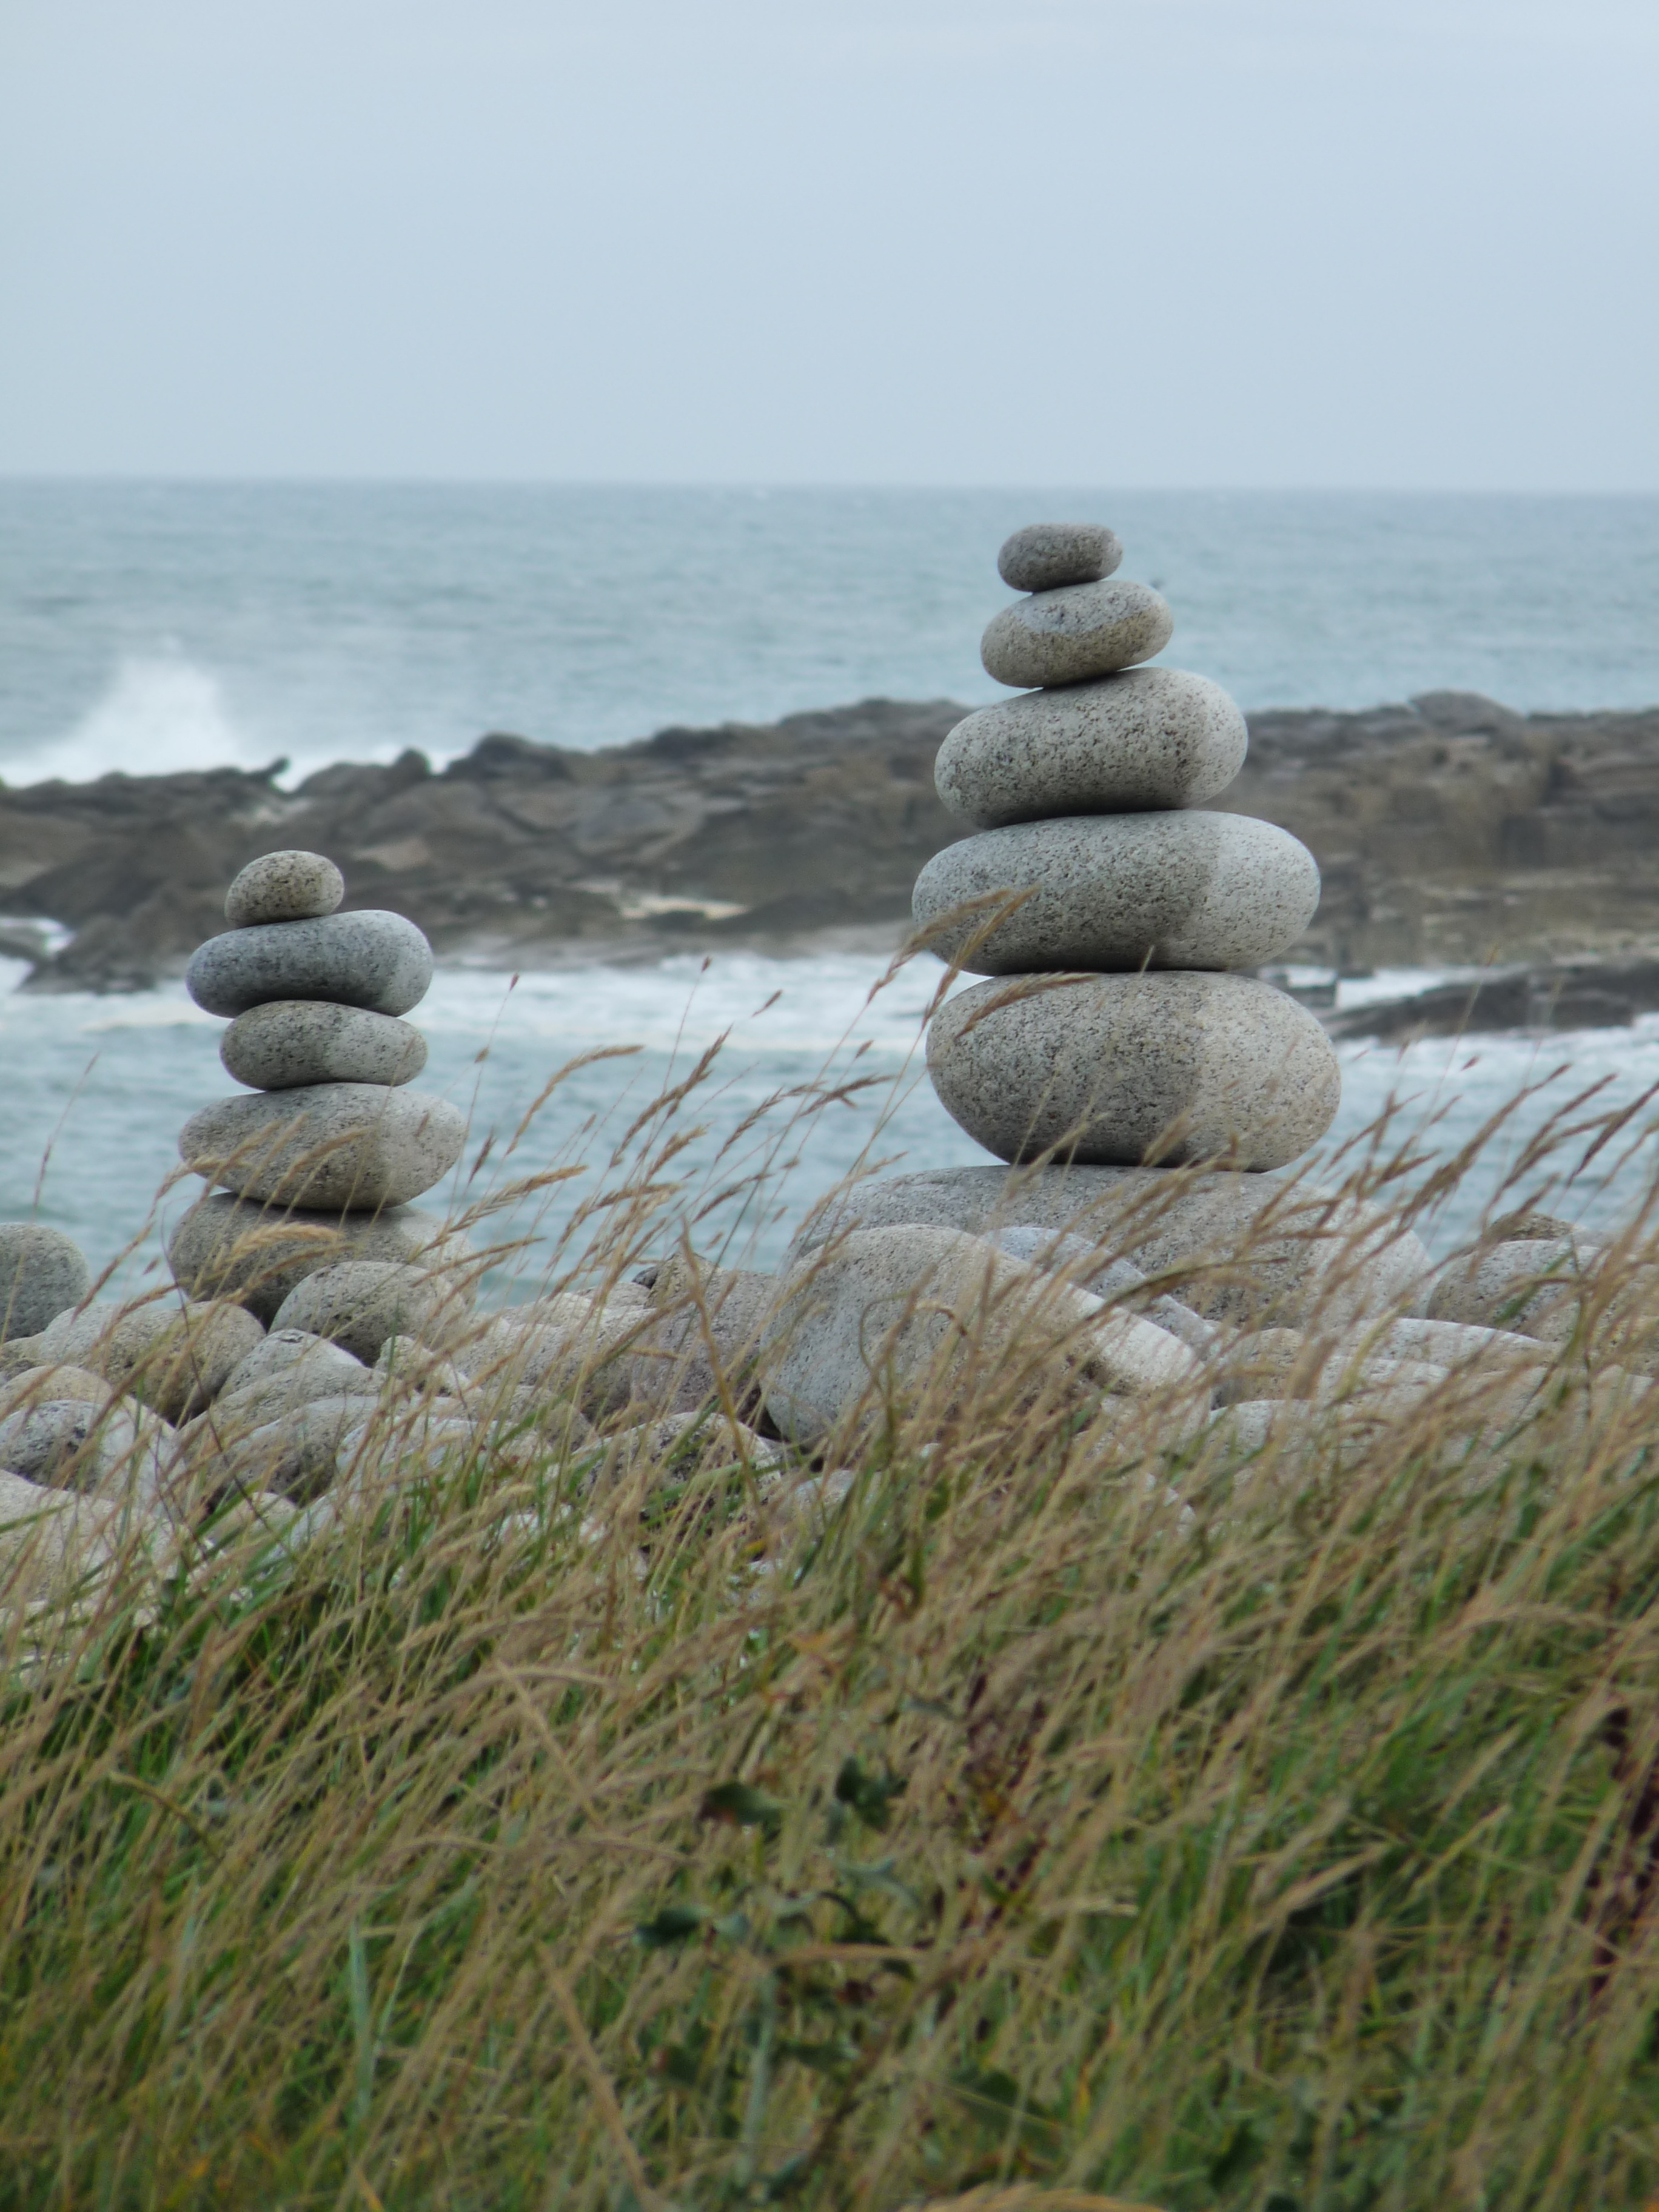
beach, sea, coast, sand, rock, ocean, shore, cliff, pebble, terrain, material, body of water, side, brittany, land art